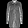
Label: Shirt